Italo-Albanian Catholic Church

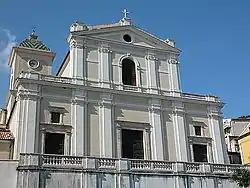
St. Nicholas of Myra Cathedral, Lungro of the Albanians of the continental Italy

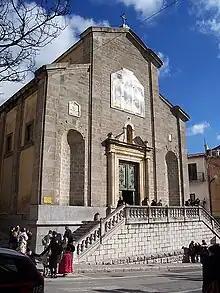
Piana degli Albanesi Cathedral of the Albanians of the insular Italy

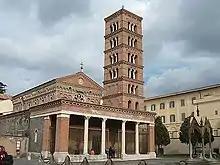
The Territorial Abbacy of Saint Mary of Grottaferrata with Basilian monks from the Italo-Albanian communities

The eparchies themselves have not been organized as a Metropolitan church, and remain on an equal footing, directly subject to the Holy See.